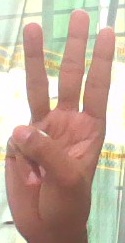
ASL sign: W